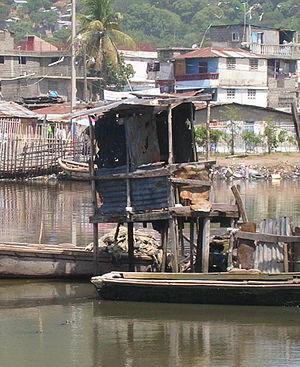
Une toilette suspendue à Shada, Cap-Haïtien.
La défécation est l’expulsion des matières fécales par l'anus. Cet acte essentiel est tabou dans de nombreuses cultures car très intime. Il s'effectue de différentes façons : en s'accroupissant ou s'asseyant, en utilisant ou non des toilettes. L'acte peut aussi s'avérer involontaire suite à des dysfonctionnements intestinaux.